Canadian Imperial Bank of Commerce

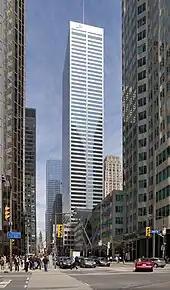
Commerce Court West from Front and Bay Street. The building was used as CIBC's head office from 1973 to 2021.

Changes to federal and provincial regulations ending the separation of banks, investment dealers, trust companies and insurance companies came in 1987. CIBC quickly took advantage of this and became the first Canadian bank to operate an investment dealer, CIBC Securities, offering services to the public.